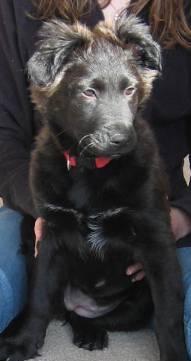
dog